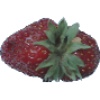
Label: Strawberry Wedge 1